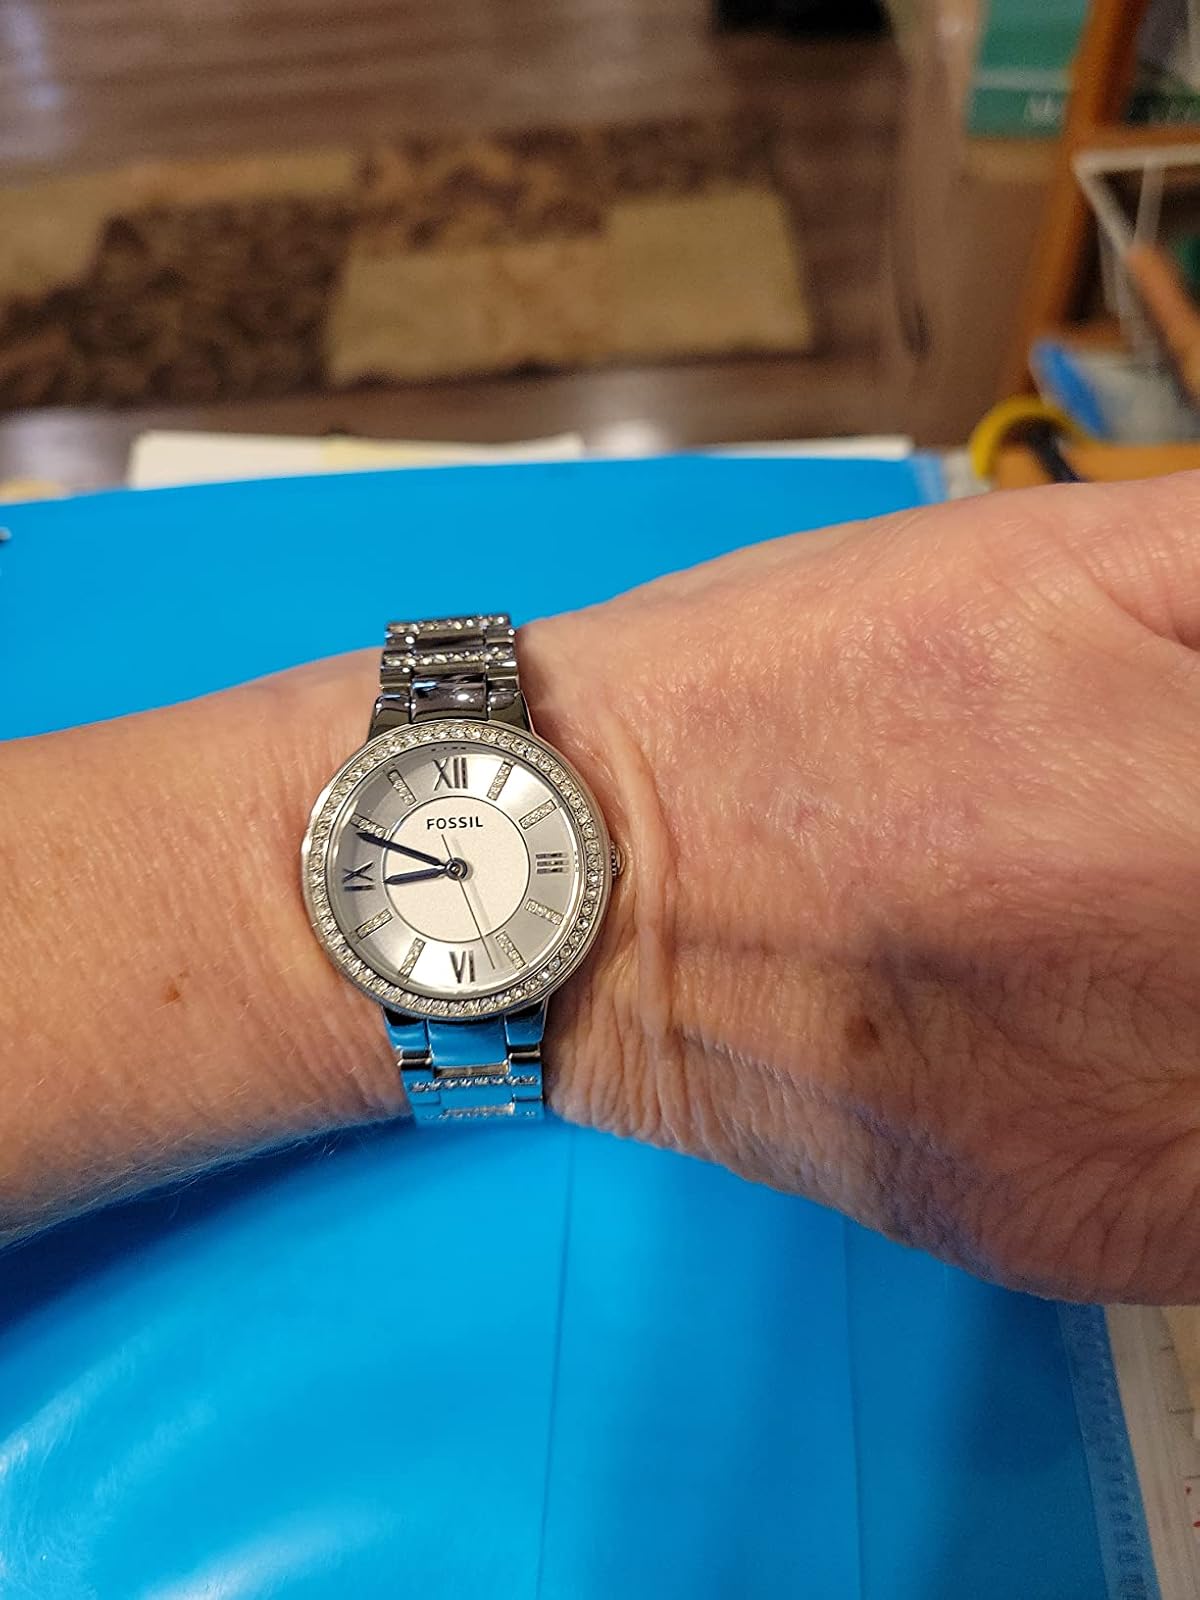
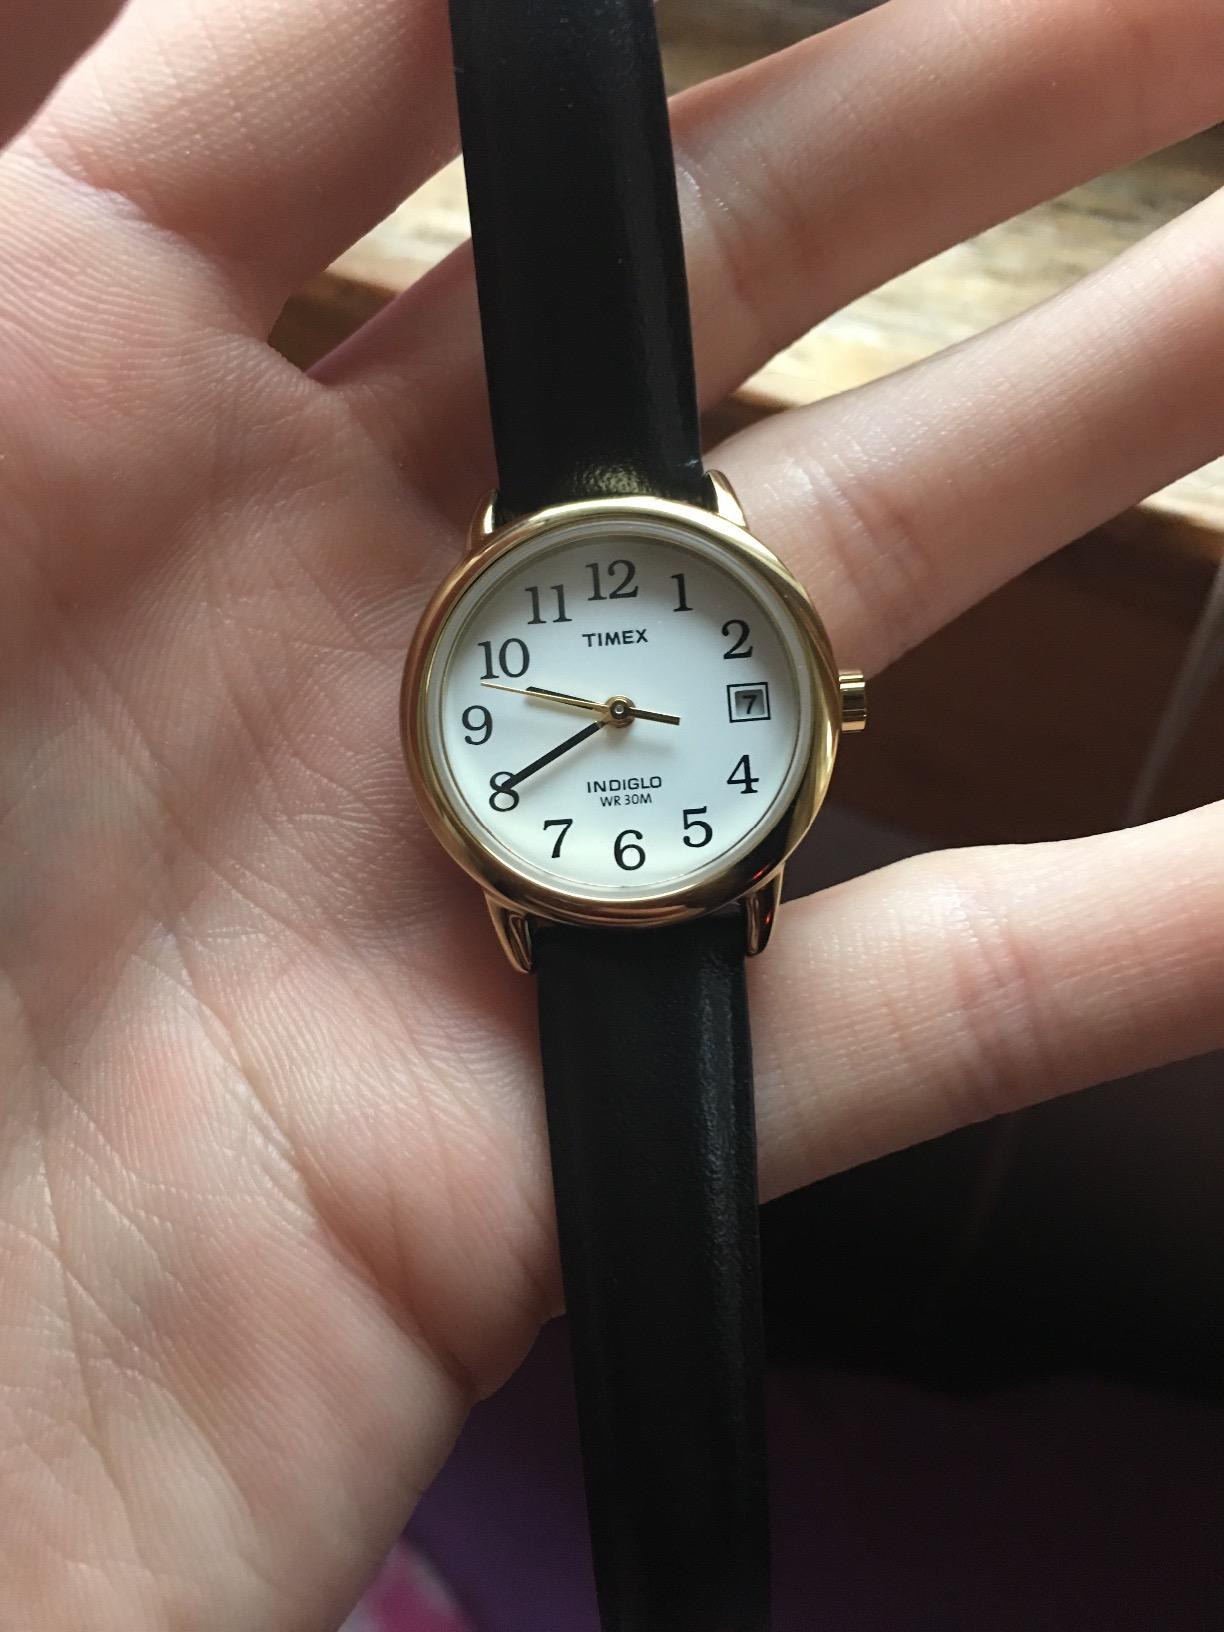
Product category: accessories_watch
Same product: no